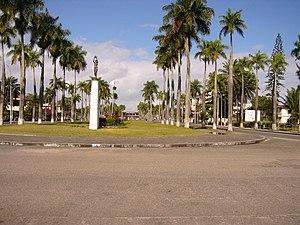
Toamasina qui signifie « qui semble salé » en malgache est une grande ville portuaire de l'Est de Madagascar, chef-lieu éponyme de la province de Toamasina et de la région de l'Est, située à 353 km au nord-est de la capitale, Antananarivo. Son aire urbaine est estimée à 300 813 habitants en 2014.